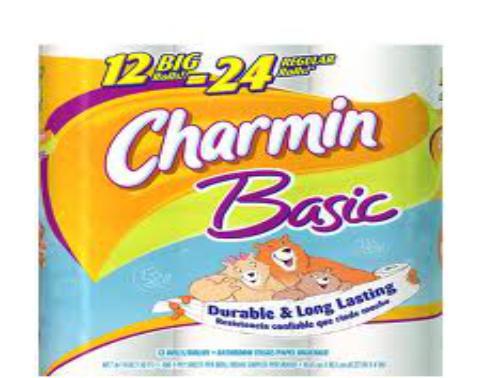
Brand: Charmin
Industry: Food